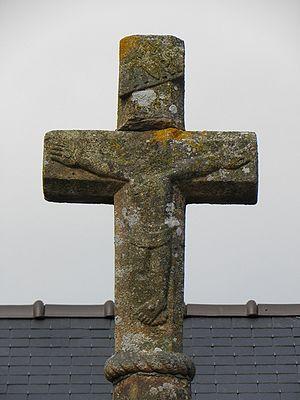
Croix Prieuré d'Ardevon (50).
Le prieuré d'Ardevon est un établissement bénédictin situé dans le hameau éponyme, rattaché à la commune de Pontorson, dans le département de la Manche.